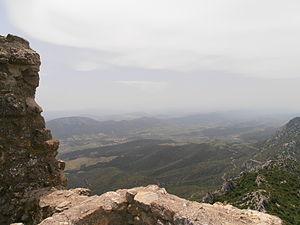
Château de Quéribus